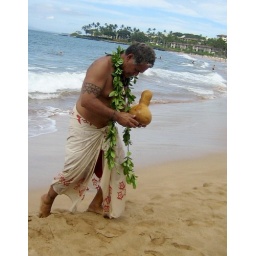
Kimokeo carrying ocean water in a ceremonial gourd